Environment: real
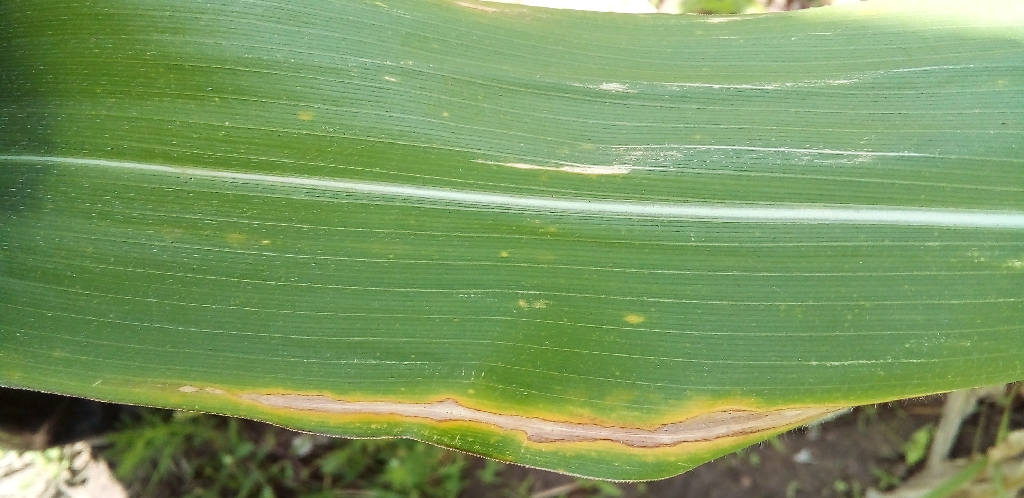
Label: northern_corn_leaf_blight